Paul LeDuc (wrestler)

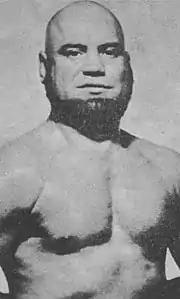
Paul LeDuc,

Paul LeDuc (born 1939) is a Canadian former professional wrestler. He is best known for teaming with his kayfabe (storyline) brother Jos LeDuc.